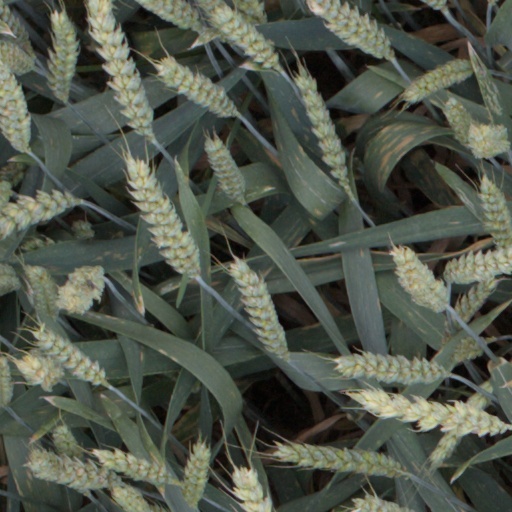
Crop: wheat